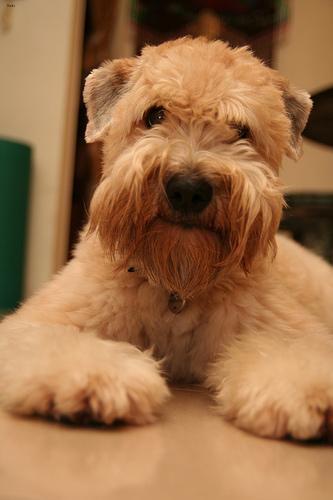
wheaten terrier